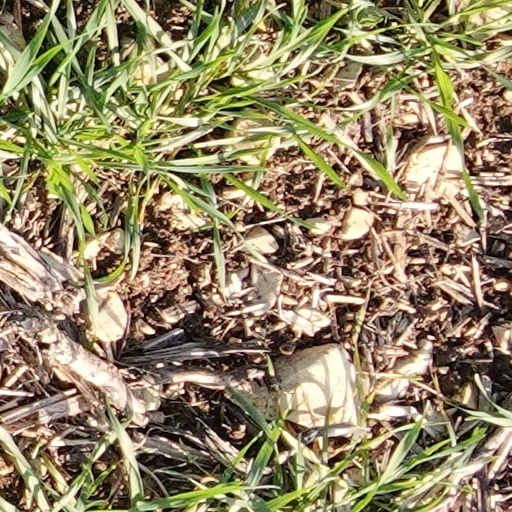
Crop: wheat